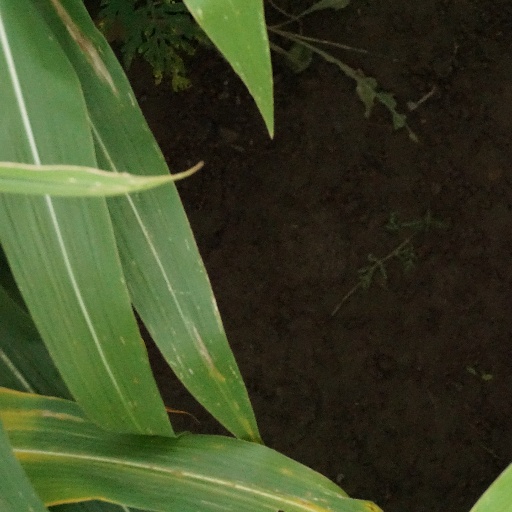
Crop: maize; corn